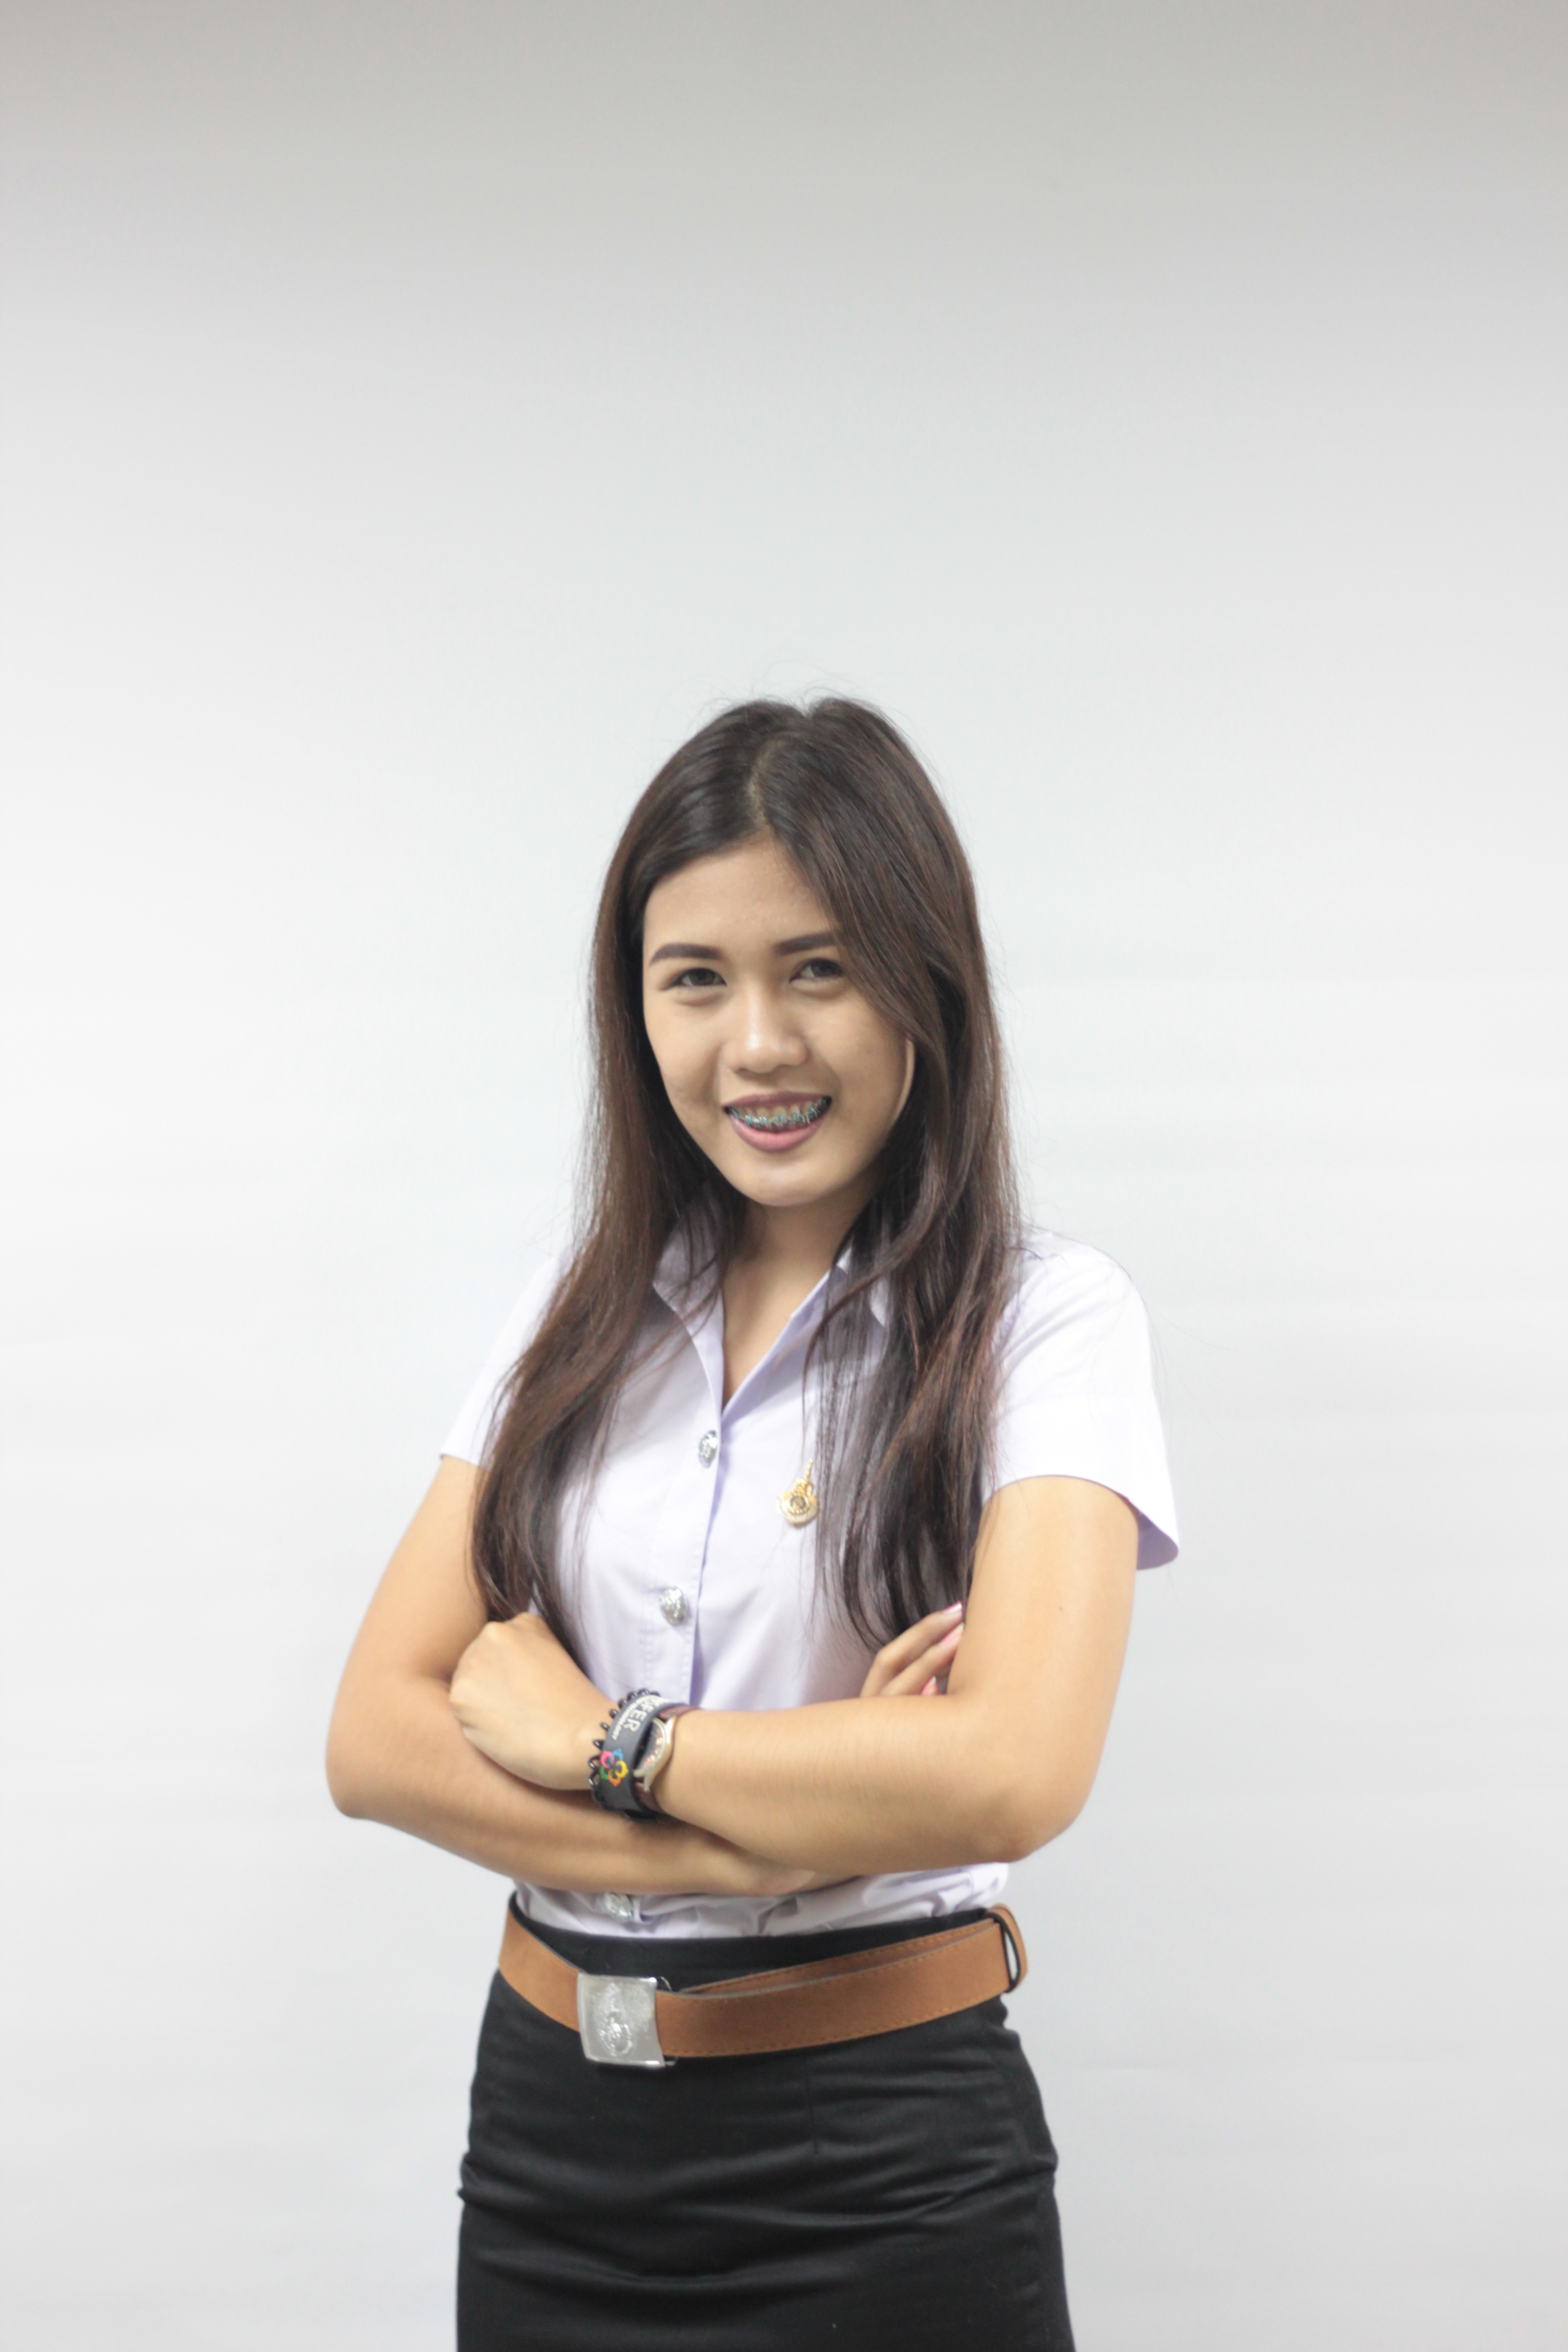
hand, person, model, finger, sitting, lady, smile, long hair, photo shoot, brown hair, portrait photography, mrs a, human positions